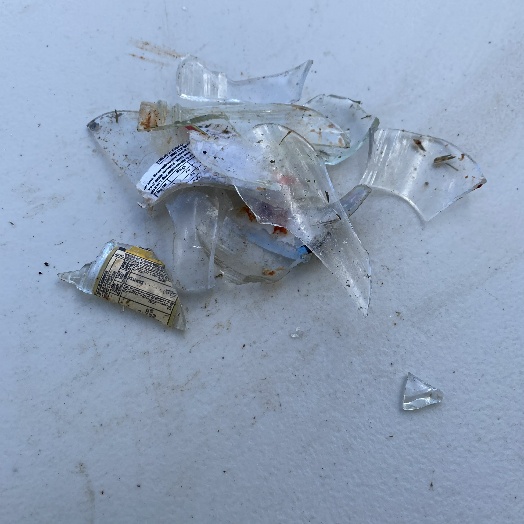
Label: Glass